Ayninbirkekin

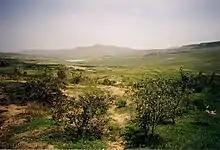
The lands of Addi Qoylo

The "tabia" is located astride a main water divide (that is followed by the main road) and stretches down towards May Zegzeg river at the south and upper Tsaliet River at the north. Three highest places (at around 2600 m a.s.l.) are Meri’a Ziban in the west, Imba Ra’isot in the centre and the escarpment to Arebay at the north. The lowest places are the confluence of May Zegzeg and May Be’ati Rivers (1970 m a.s.l.) in the south and in the north May Leiba River near Iyesus church (2240 m a.s.l.).